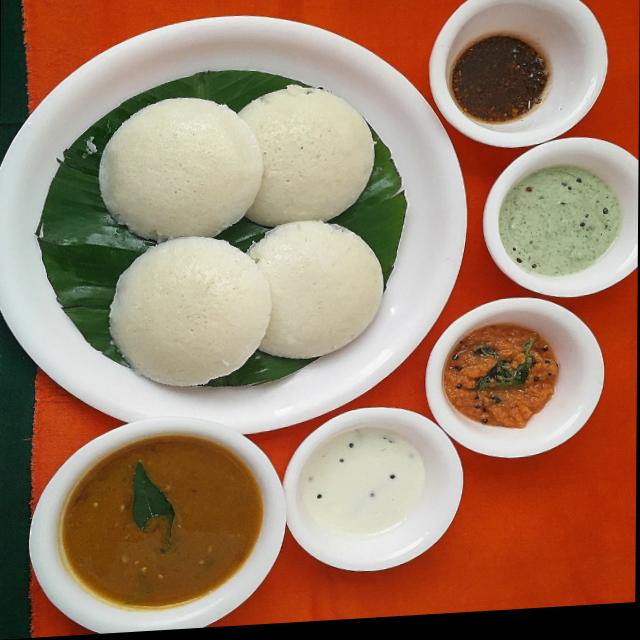
Dish: idli